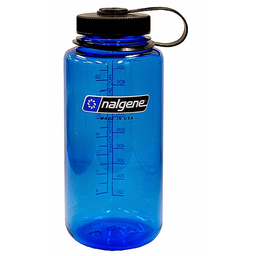
Label: bottles